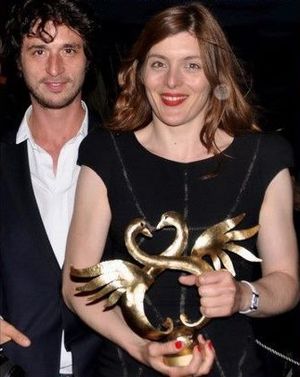
La Guerre est déclarée
Jérémie Elkaïm og Valérie Donzelli ved præsentationen af filmen på filmfestivalen i Cabourg
La Guerre est déclarée er en fransk film fra 2011, instrueret af Valérie Donzelli.